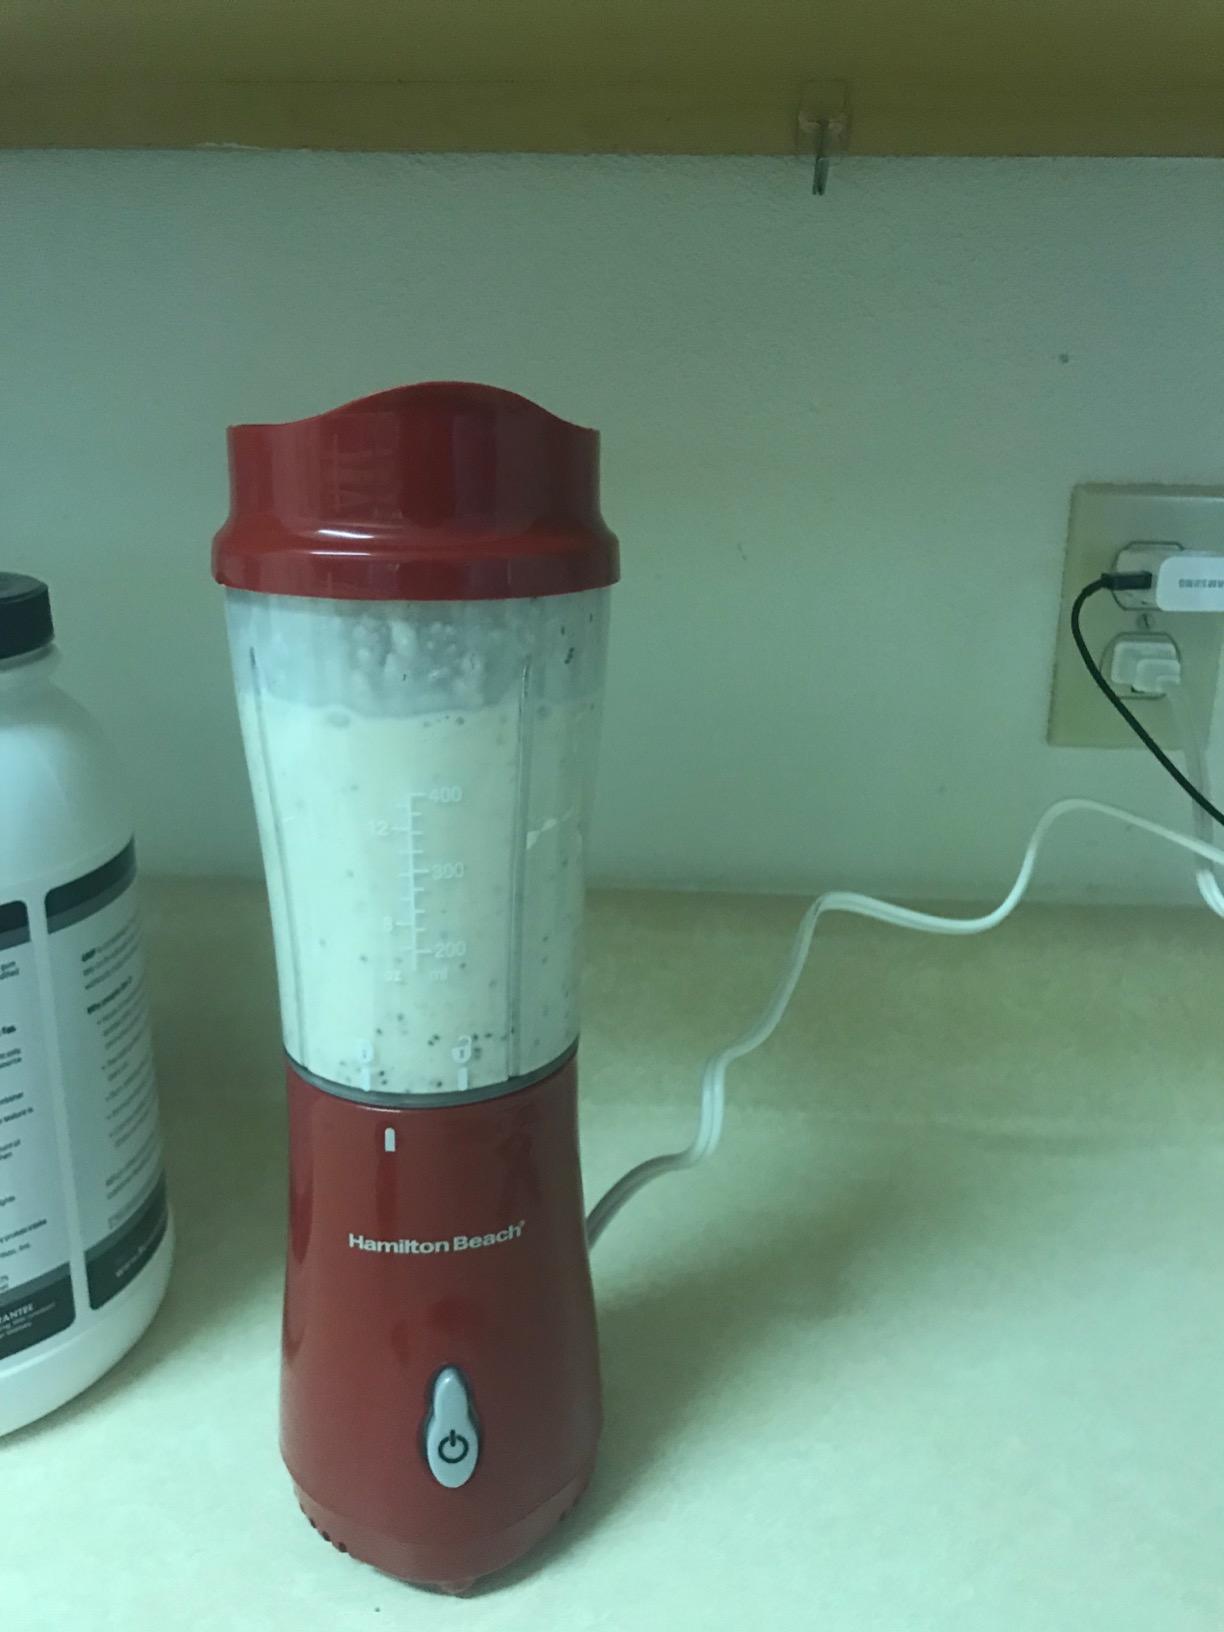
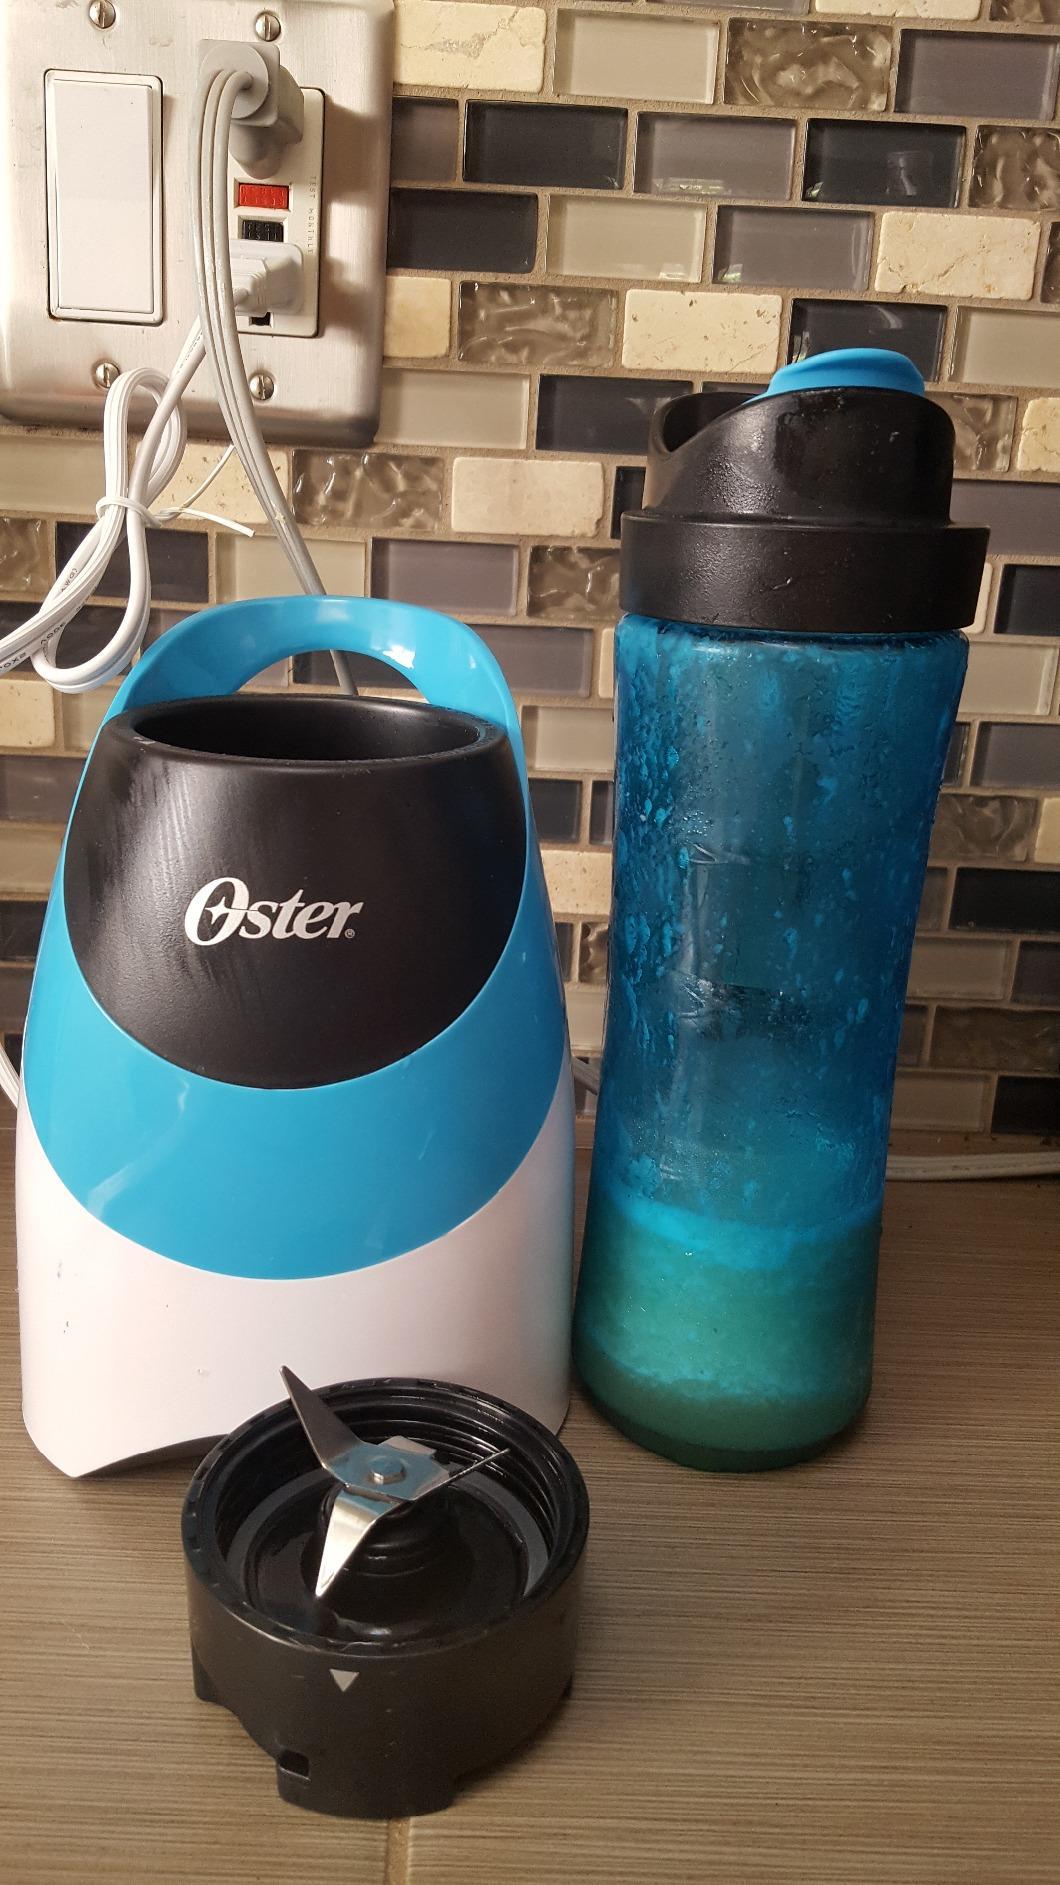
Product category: items_blender
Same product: no